Segway

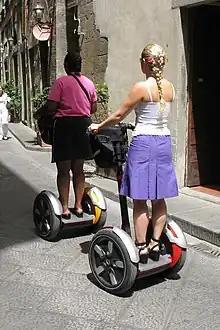
Two tourists on a Segway tour in Florence, Italy

In 2018, the police of Stockholm adopted Segway i2 as a transportation method for the patrollers of the old town.